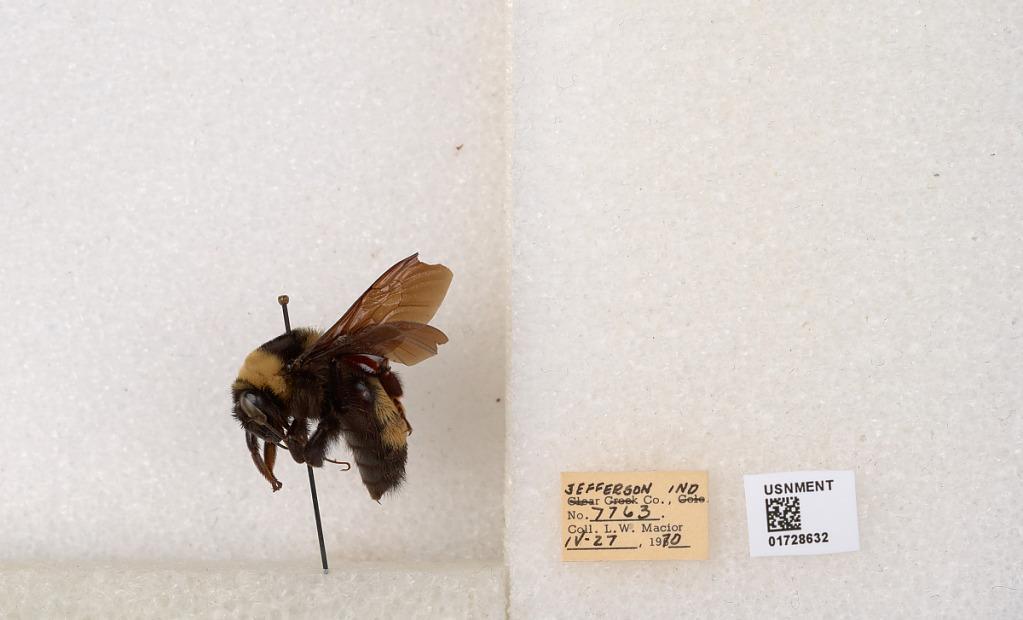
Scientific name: Bombus (Bombus) nevadensis auricormus
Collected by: L. Macior
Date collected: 1970-4-27
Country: United States
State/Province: Indiana
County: Jefferson
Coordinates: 38.7858, -85.4386